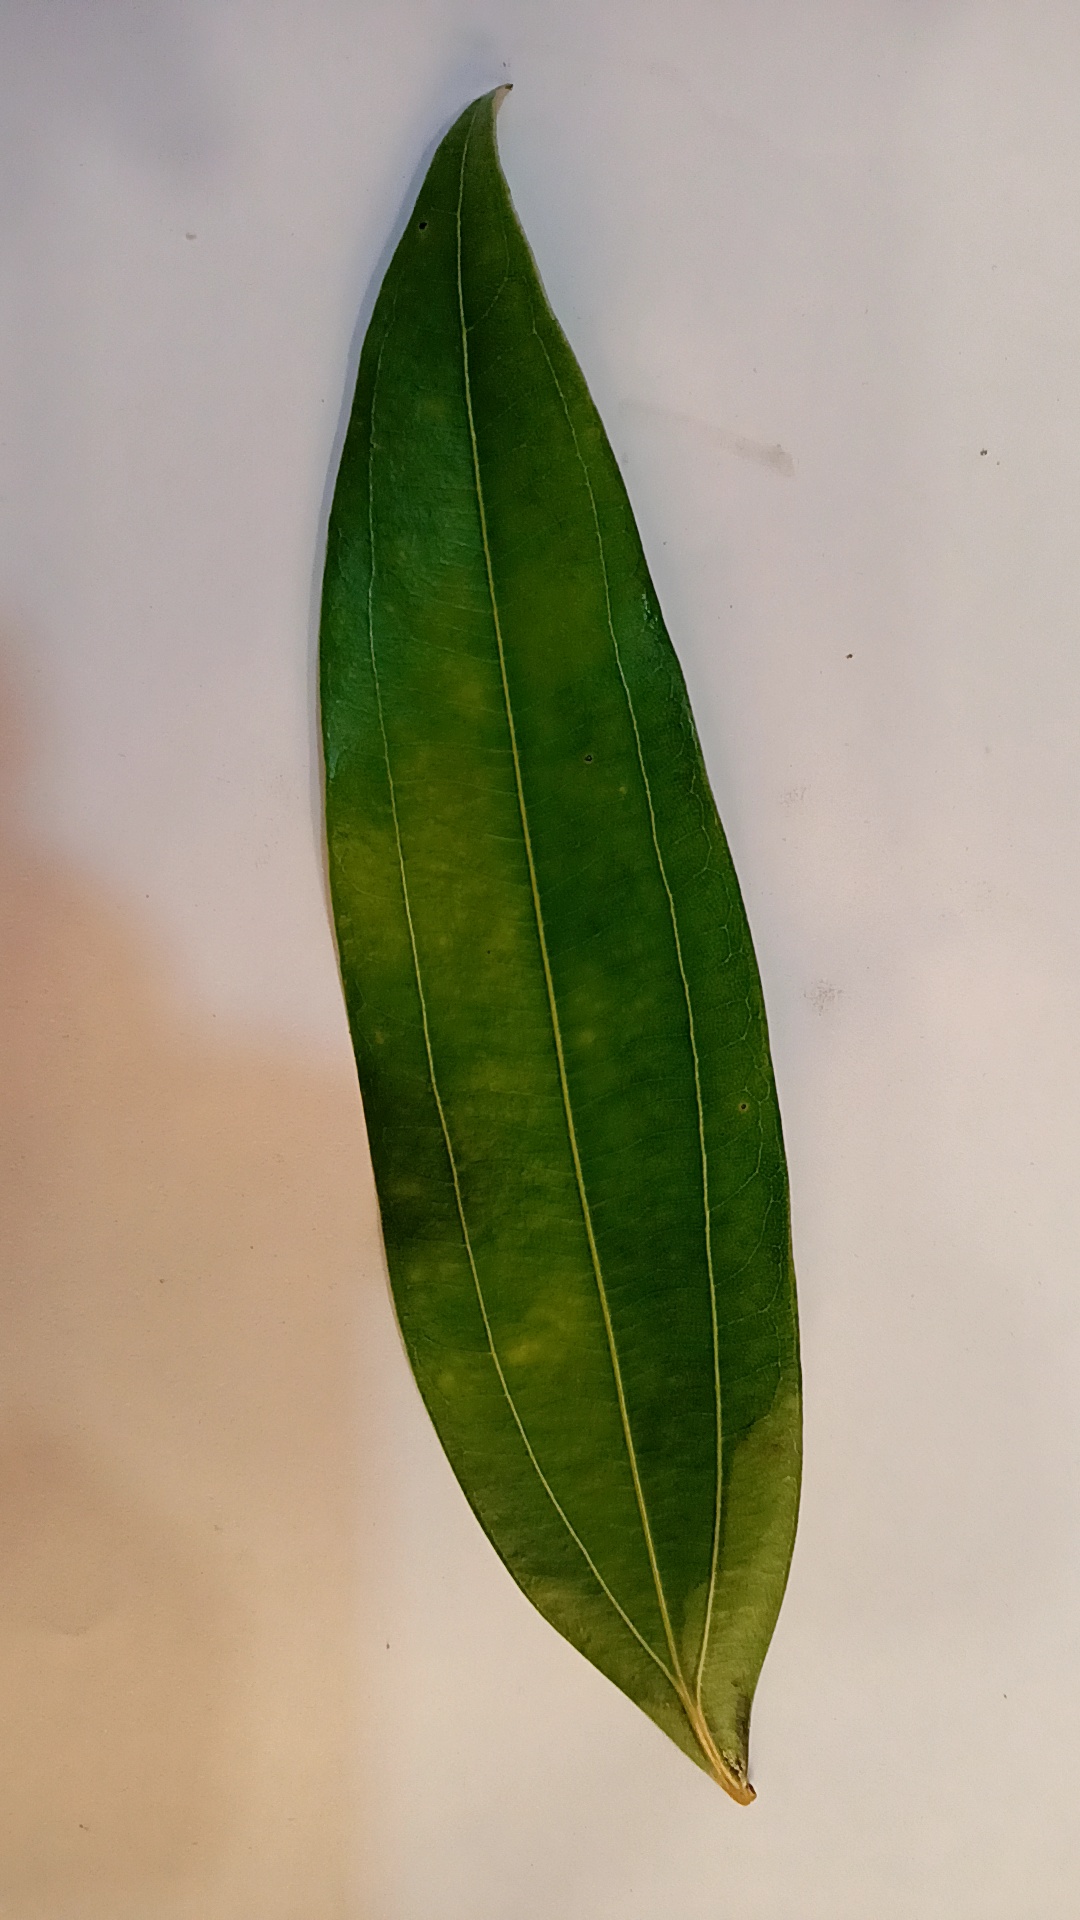
Label: Healthy